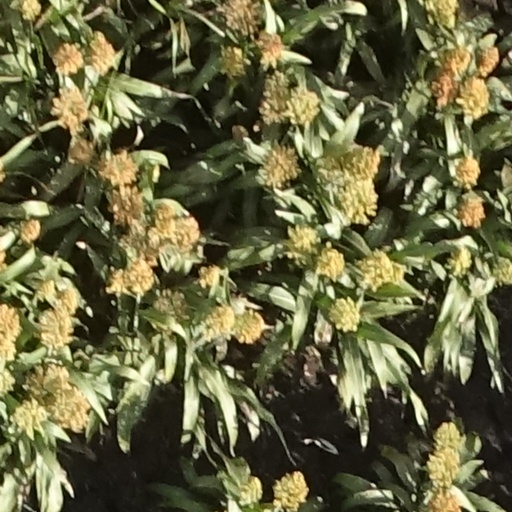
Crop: sorghum